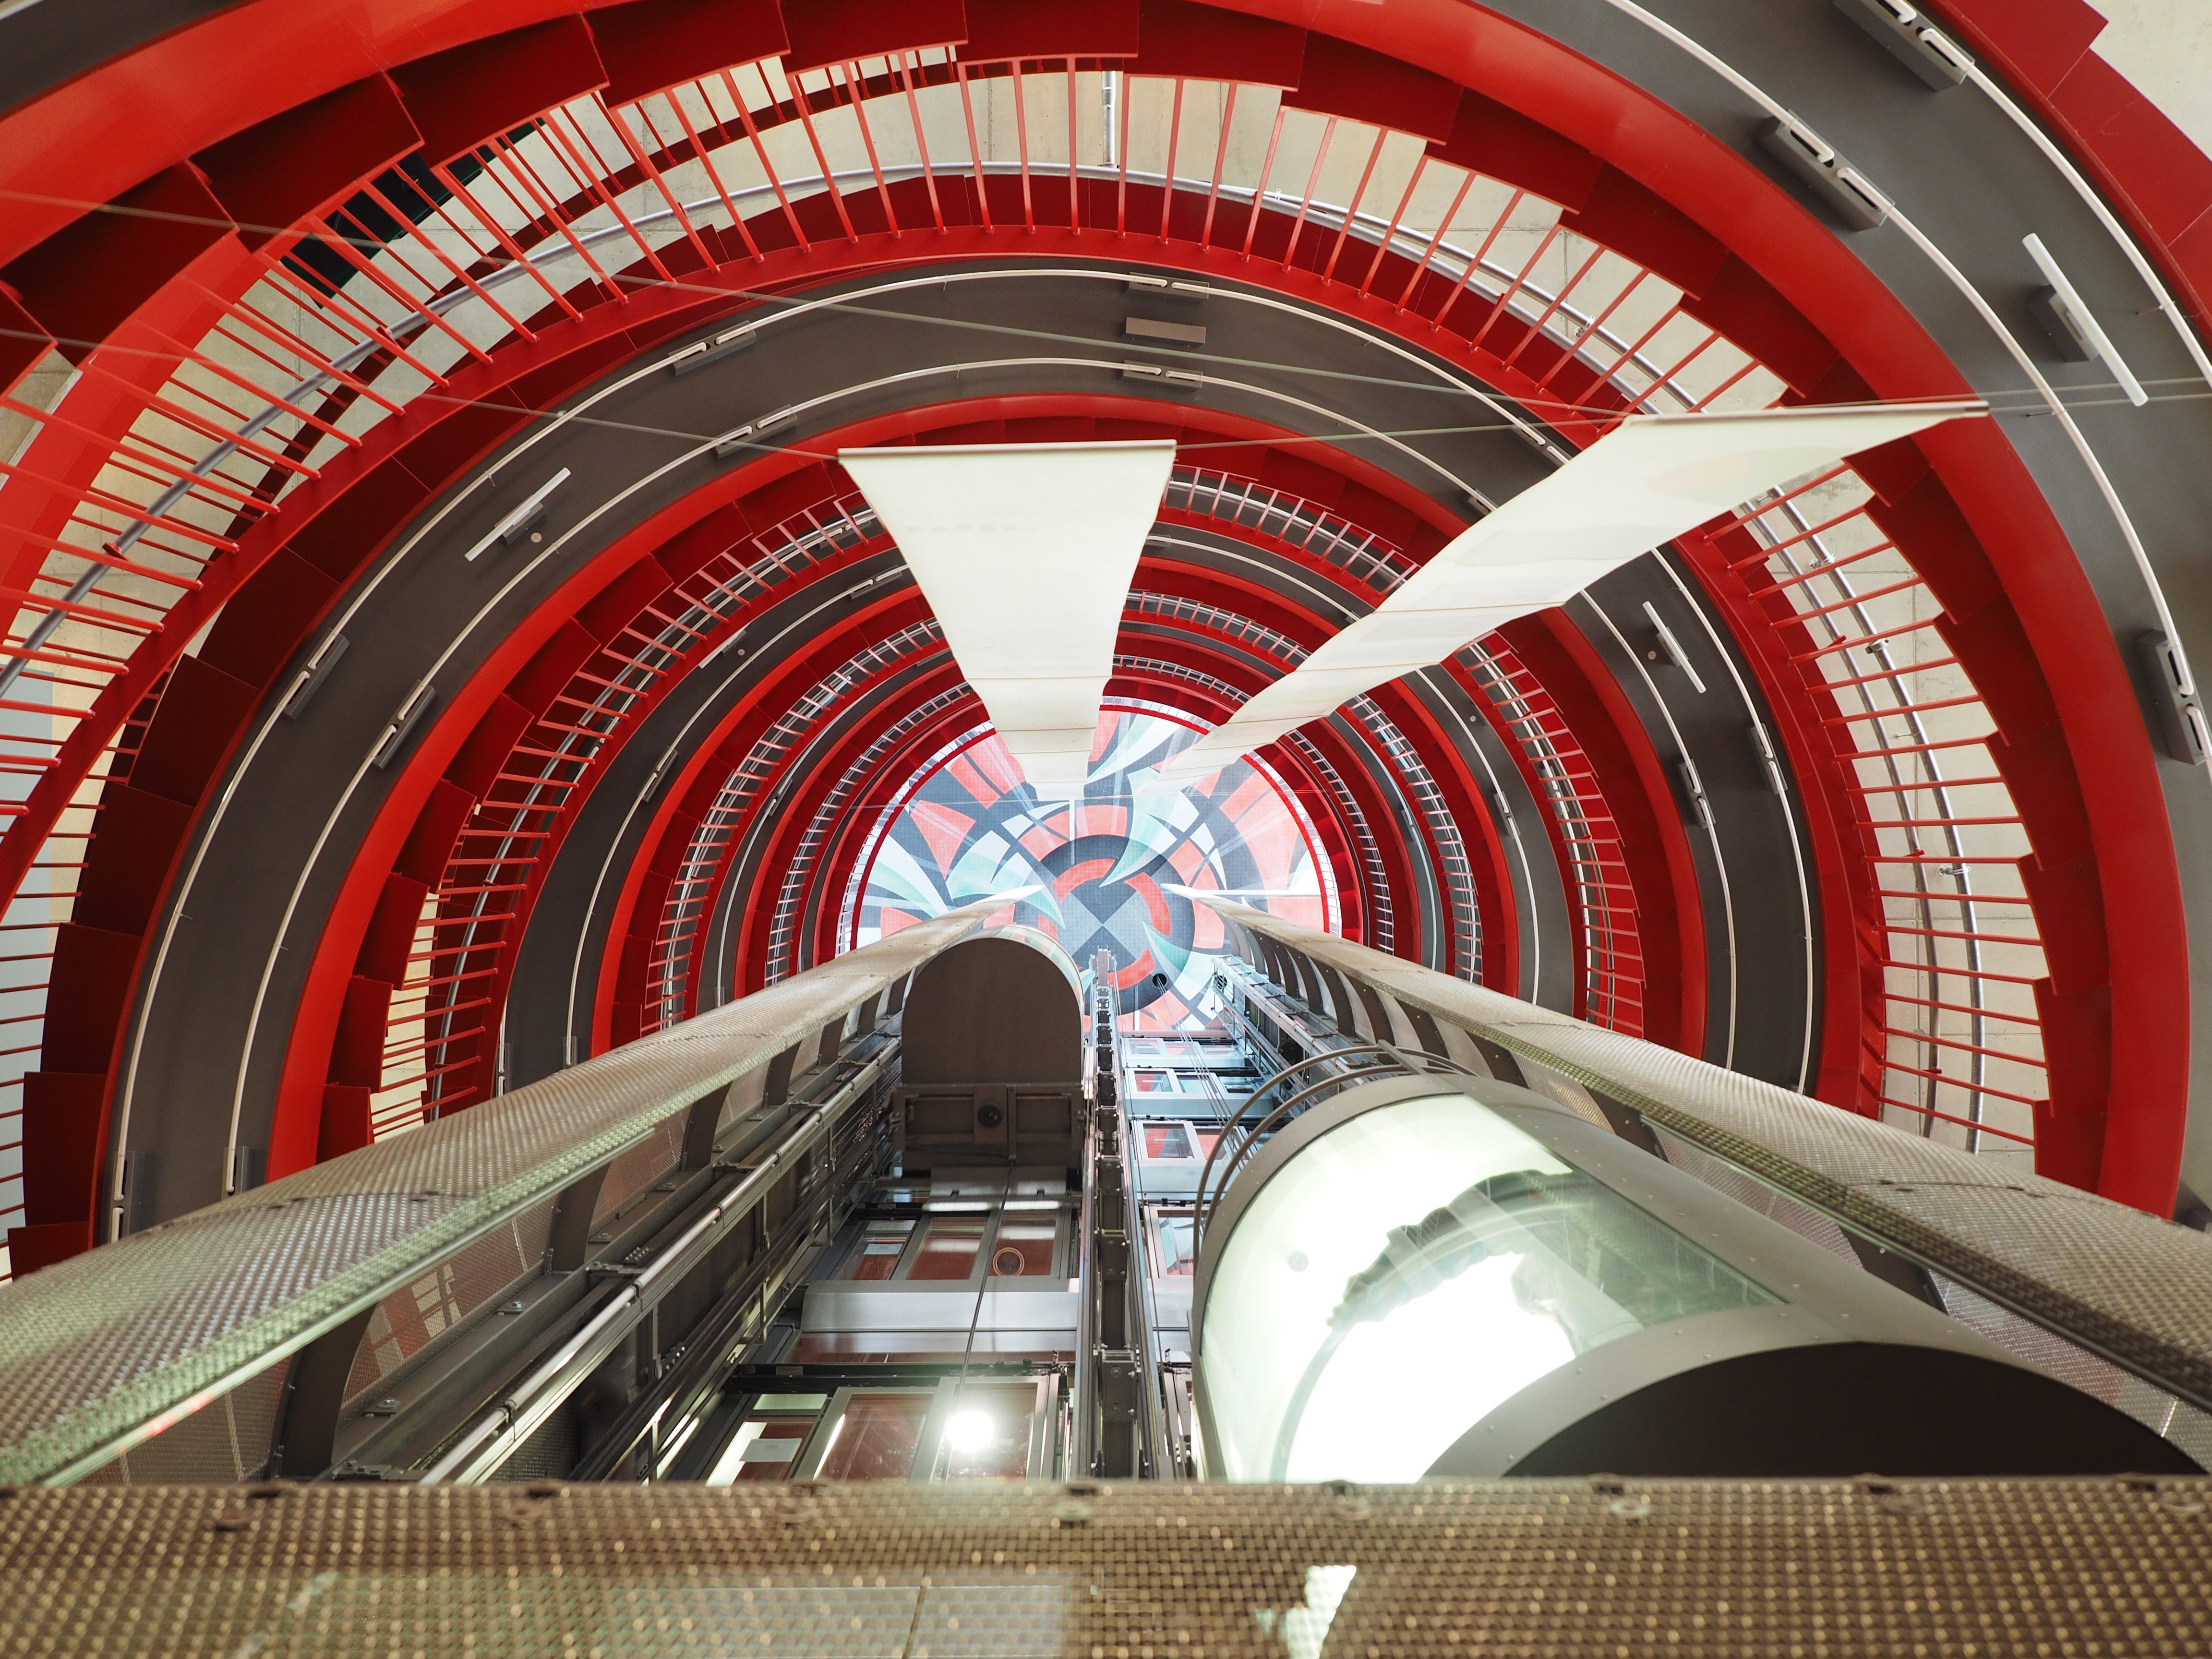
architecture, interior, building, staircase, escalator, transport, red, drive, descent, public transport, futuristic, metro station, art, lift, infrastructure, symmetry, elevator, rise, locomotion